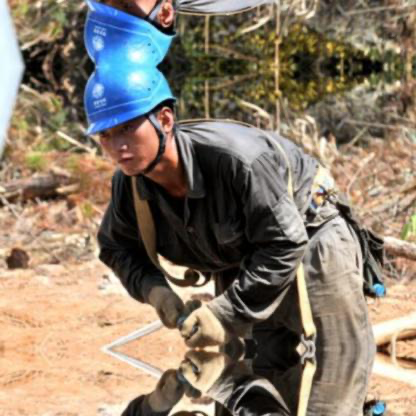
Objects in the image:
label: helmet
label: helmet